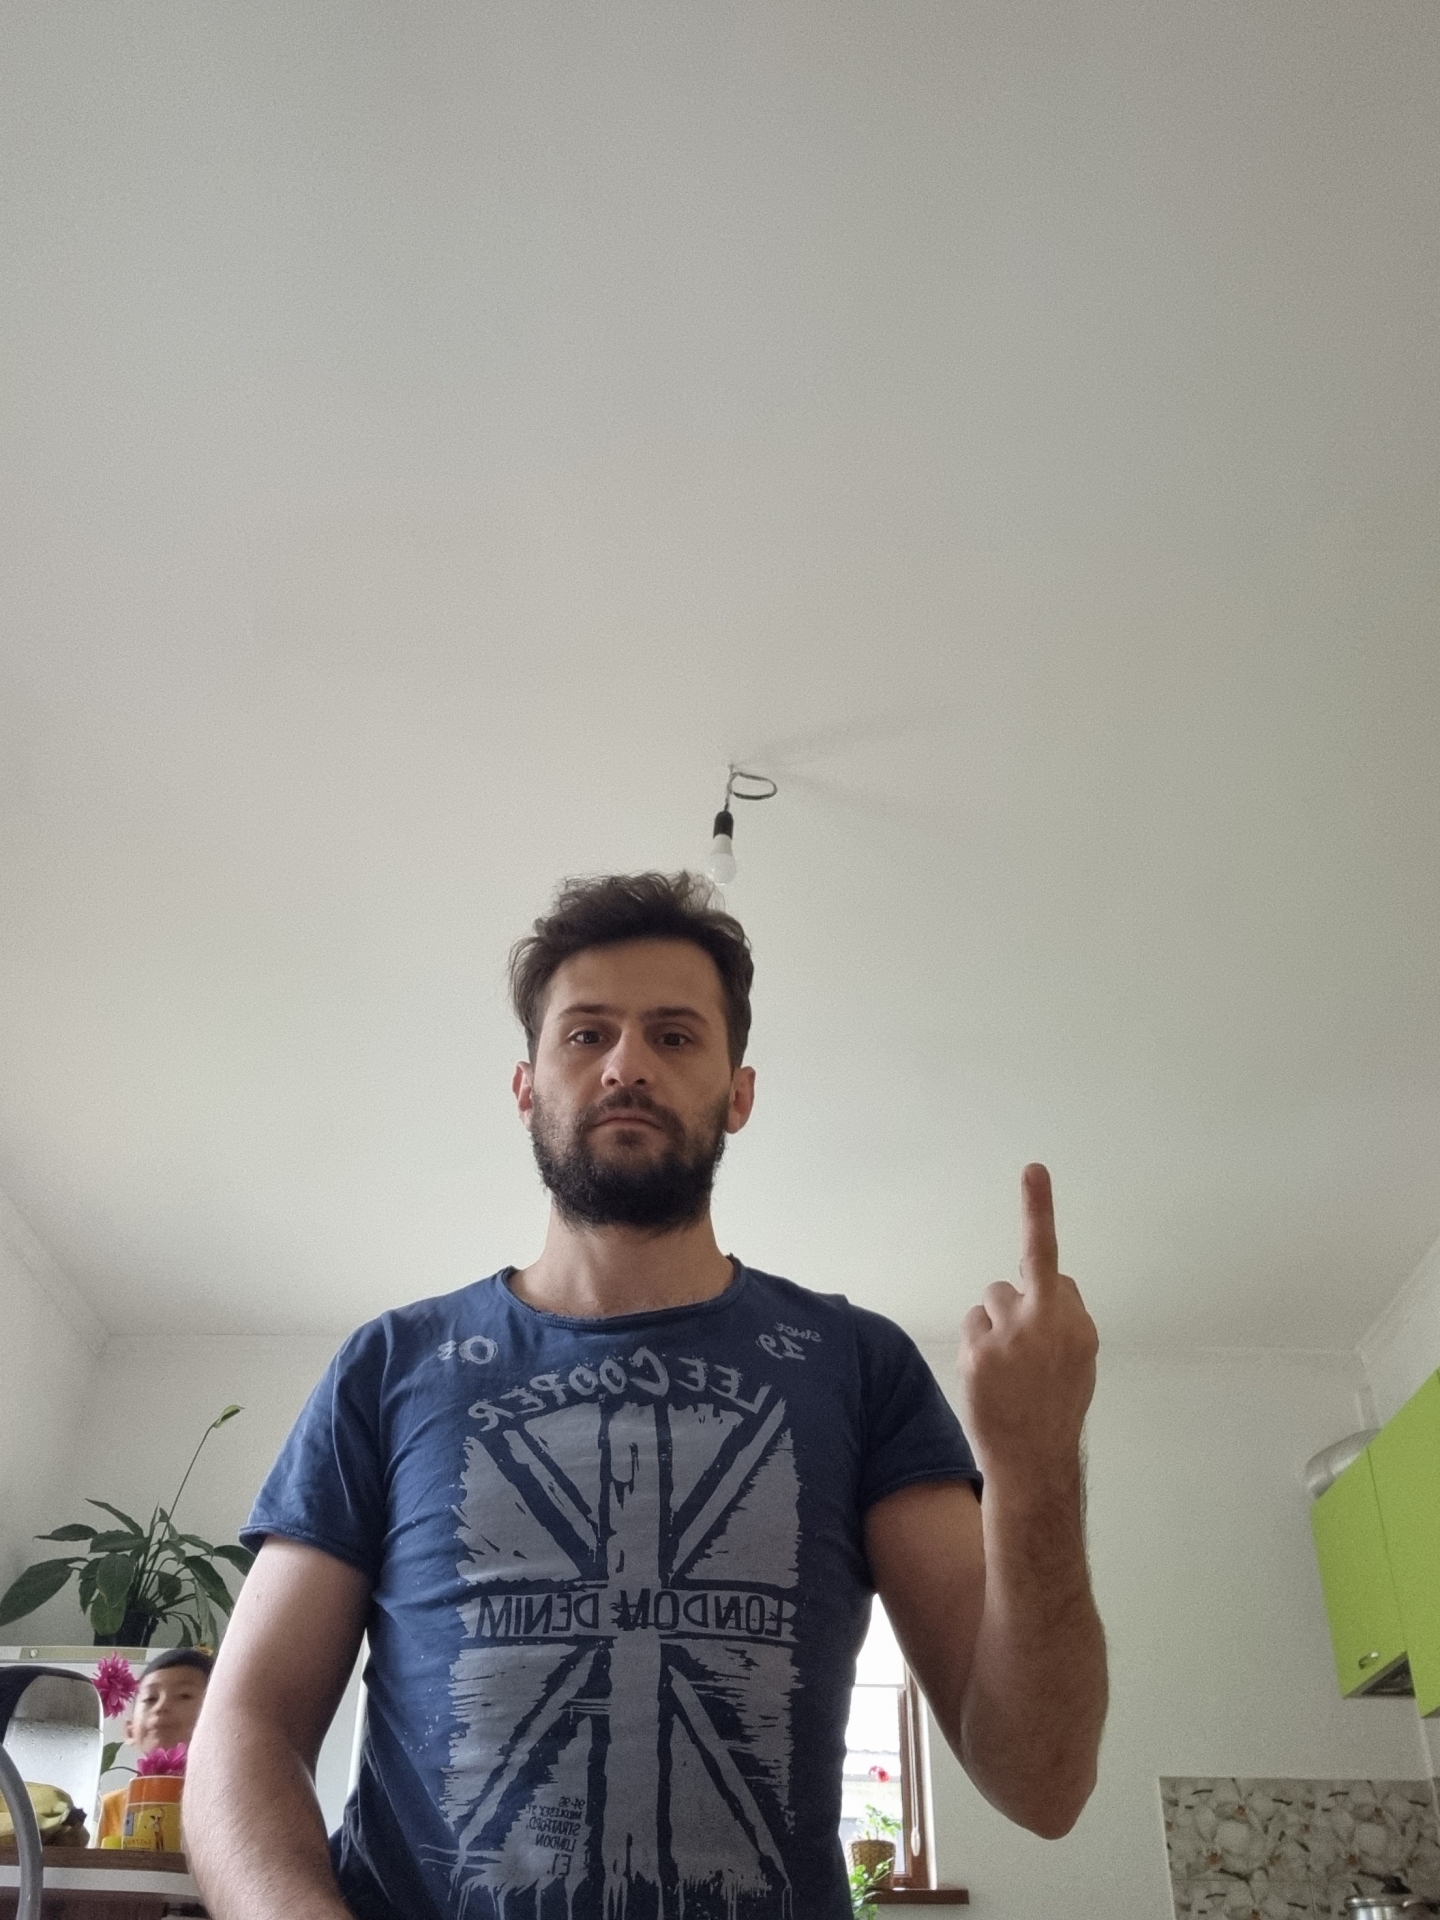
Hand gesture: middle_finger